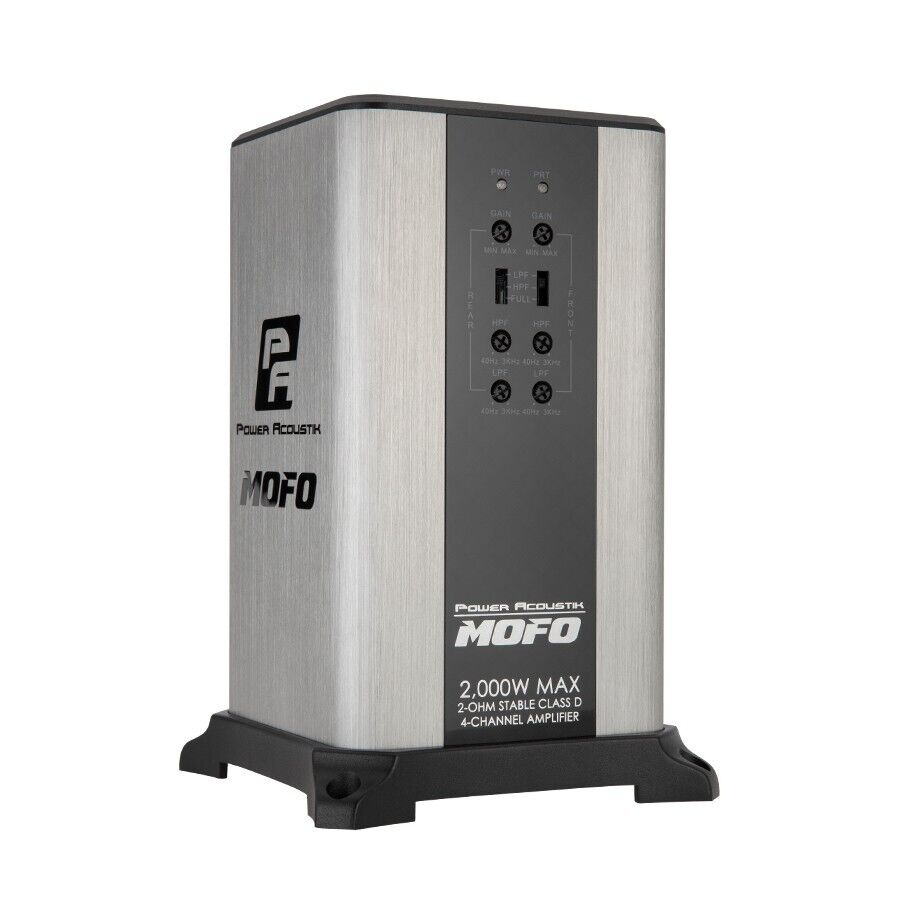
Power Acoustik MOFO4-2KD 2000 Watts MOFO Series 4 Channel Class D Car Amplifier
Power Acoustik MOFO4-2KD 2000 Watts MOFO Series 4 Channel Class D Car Amplifier For decades, car amplifiers have been repetitiously manufactured having a common horizontal shape. While practical, this stereotypical form factor has gone stale. End caps & trim bezels do their best to spruce up lifeless heatsinks. However, at the end of the day, this lack of creativity might leave you desiring more. It’s time to break these stubborn habits and set in motion a new trend in amplifier design. MOFO amplifiers depart from the mundane squatty shape of conventional amplifiers, bringing the character back to amplifier design. A diecast aluminum 4-leg pedestal secures a compact 5”x5” MOFO tower chassis, leaving ample floor space in any trunk or cargo space. You could even attach MOFO amps to wall panels with an included wall-mount bracket. Keeping up with your demands, MOFO amps use advanced high-current power supplies and Class D output topology delivering power beyond your wildest dreams… General Features: 5” Square Monolith Chassis Design for Installation Versatility Die-cast Aluminium 4-leg Pedestal for Vertical Installation Mounting Bracket for Wall or Horizontal Mounting Included 2-ohm Stability Accommodates Various Speaker Configurations Direct Short, Thermal, & Overload Circuits Protect Amplifier 200mv-6V Low-Level RCA Input Accepts Balanced Signal Variable 12dB/Octave High Pass & Low Pass Crossovers 8ga Power/Ground Wire Terminals, 4ga Adapter Included 8ga Direct Connect Speaker Output Wire Terminals Maximum Power: 2,000 Watts Low-Frequency Response: 40 Hz High-Frequency Response: 3000 Hz Number of Channels: 4 Frequency Response: 40-3000 Hz Built-In Crossovers: Yes RMS Power Output: 150 Watts RMS Power Range: 300 Watts Amplifier Class: D ⚠️Warning: This product can expose you to, known to the State of California to cause cancer. For more information, go to P65Warnings.ca.
Brand: Power Acoustik
Category: Vehicles & Parts > Vehicle Parts & Accessories > Motor Vehicle Electronics > Motor Vehicle Amplifiers